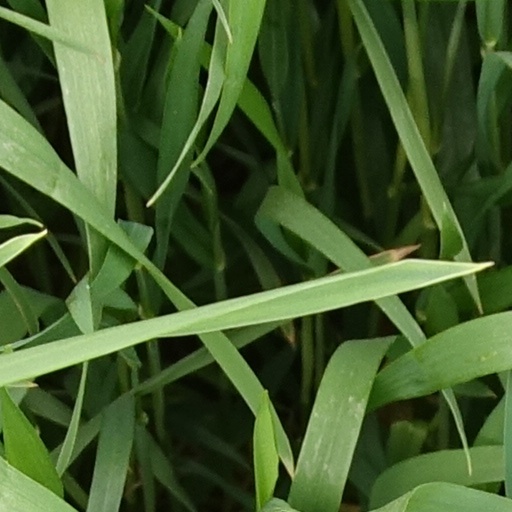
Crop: wheat